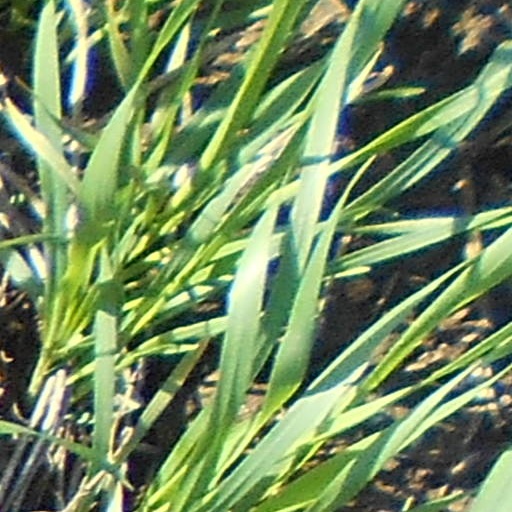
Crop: wheat